Carbide saw

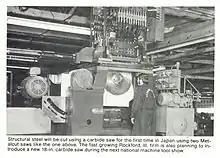
1974 Metalcut 12 pivot layer saw

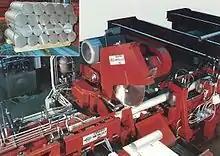
Metalcut XII-P

Carbide saws with ways (horizontal, vertical or tilted slide-arrangement) consist of a welded base made of solid steel plates which are sufficiently ribbed and often filled with vibration dampening material. This base absorbs the occurring forces and dampens vibrations. Case-hardened ways are bolted on the base where the gearbox slides.